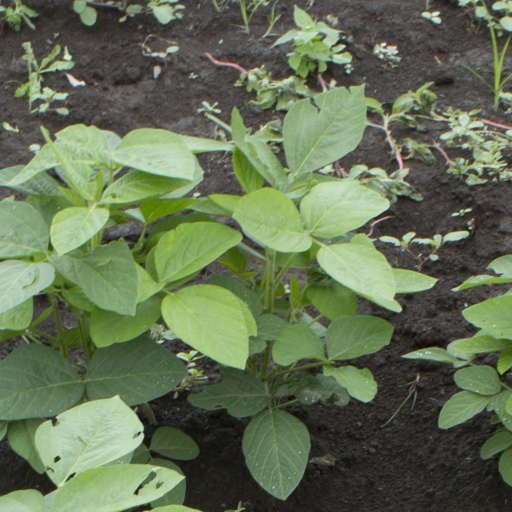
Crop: soybean